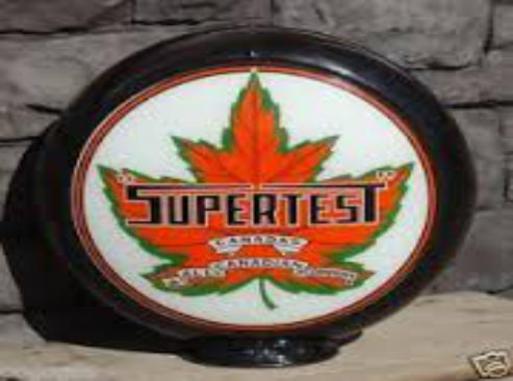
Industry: Transportation